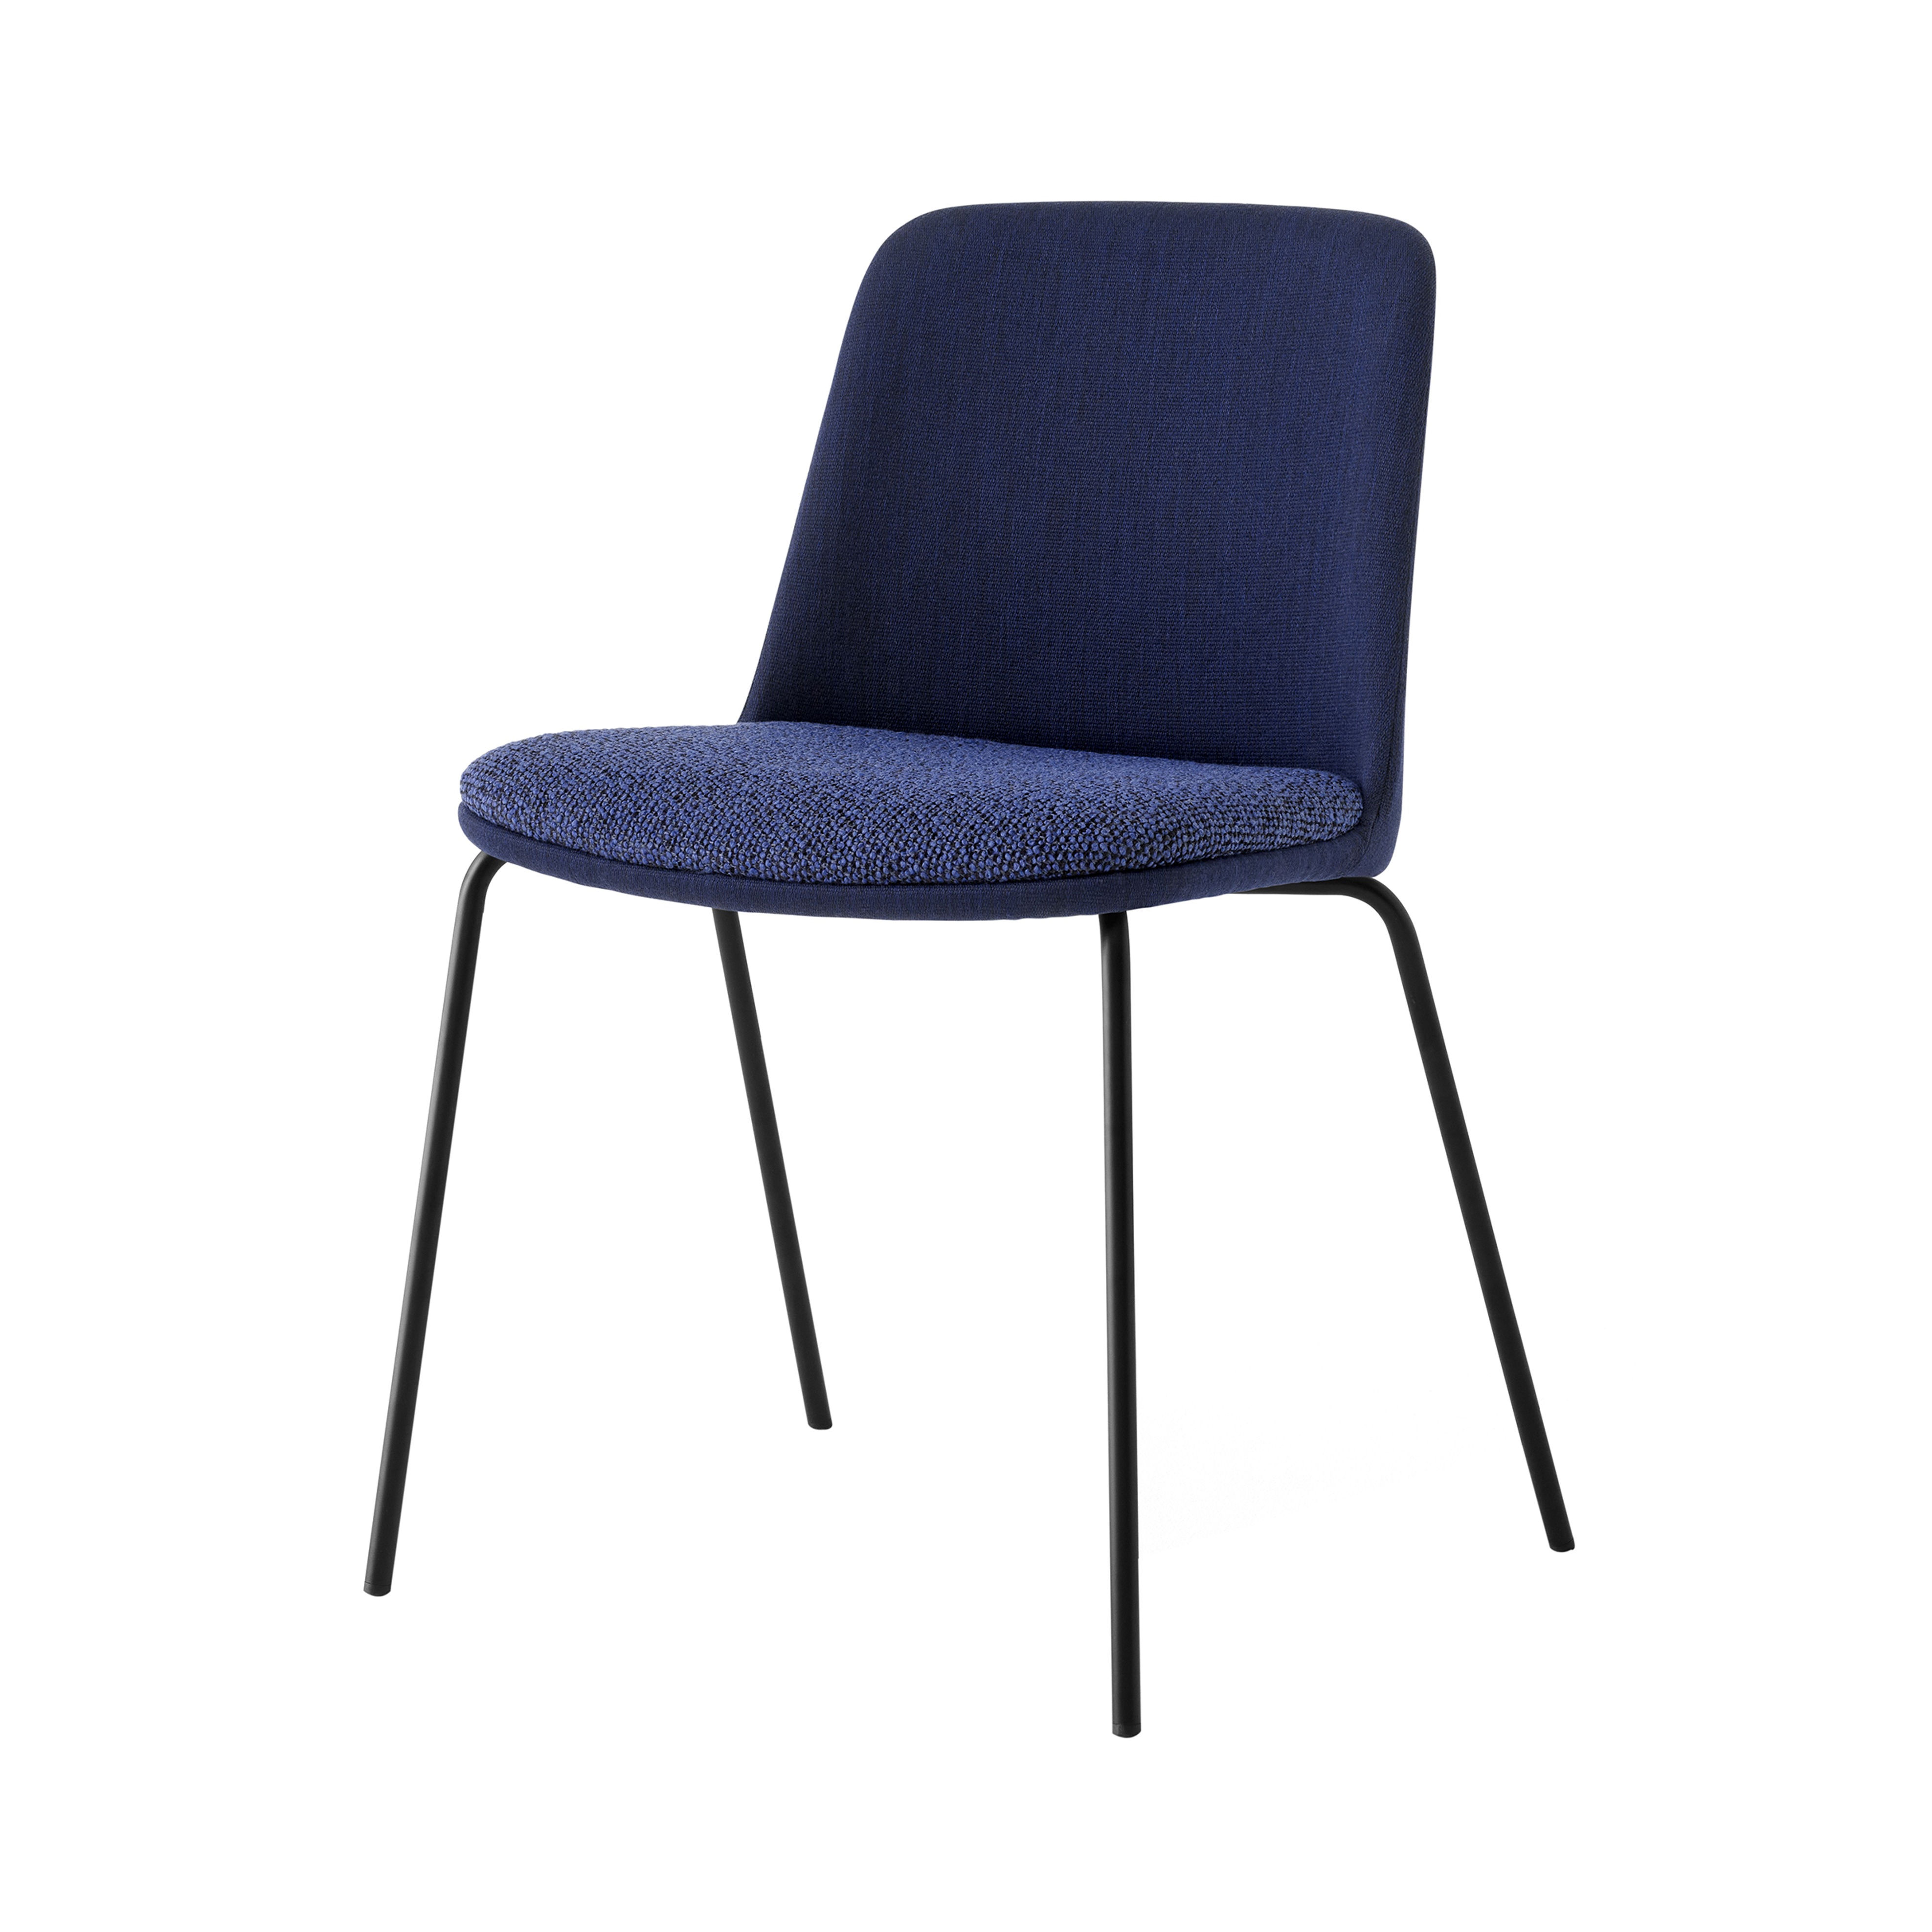
Rely Stacking Chair HW69: Set of 4
Description The HW69 chair combines a thoughtful design with a focus on sustainability. Its molded shell, made from 100% recycled polypropylene with fiberglass reinforcement, highlights its commitment to eco-conscious production. Designed as a side chair, it features a compact profile with a slightly angled backrest for ergonomic comfort. The chair offers customizable upholstery, with a range of fabric options to suit individual preferences. It sits on tubular steel legs, is available in powder-coated finishes, and is stackable for convenient storage, making it perfect for spaces that require adaptability. Specifications Size 31.5" h x 21.9" w x 20.9" d (80x55.5x53cm) Seat height: 17.9" (45.5cm) Material Polypropylene, glass fiber, HR foam Details Fabric Group 1: Hot Madison, Remix, Re-Wool Fabric Group 2: Canvas, Barnum, Fiord Fabric Group 3: Hallingdal, Steelcut Quartet, Steelcut Trio Fabric Group 4: Acca, Cifrado, Ecriture, Uniform Melange, Vidar Fabric Group 5: Karakorum, Sisu Fabric Group 6: Fuse Leather Group 1: Tailor Leather Group 2: Noble Leather Group 3: Elmosoft COM and COL are available on request. Stacking Trolley available upon request Made in Poland
Brand: &Tradition • Hee Welling
Category: Furniture > Chairs